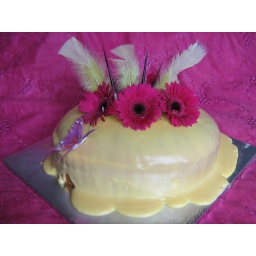
pretty in pink beesting cake